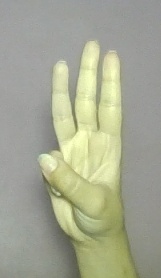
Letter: thaa